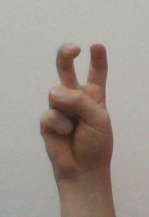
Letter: toot